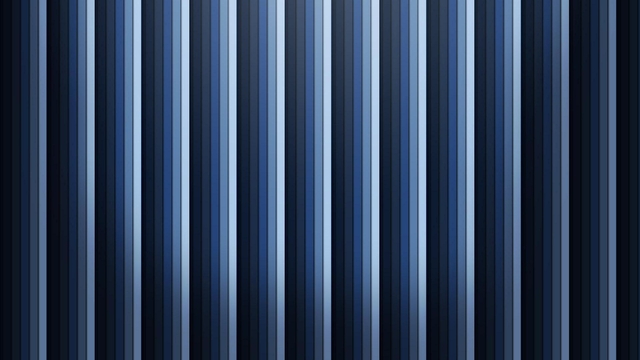
Texture: banded